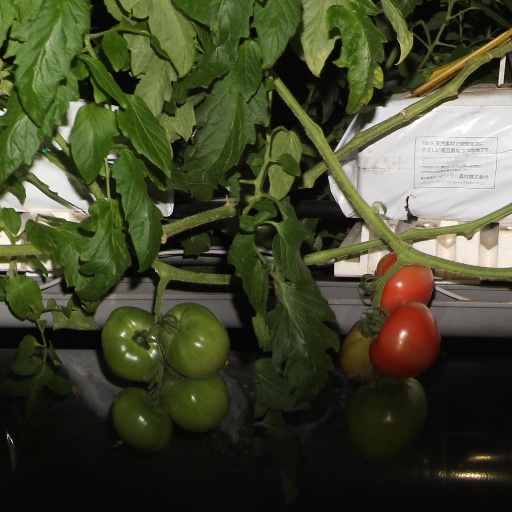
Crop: tomato